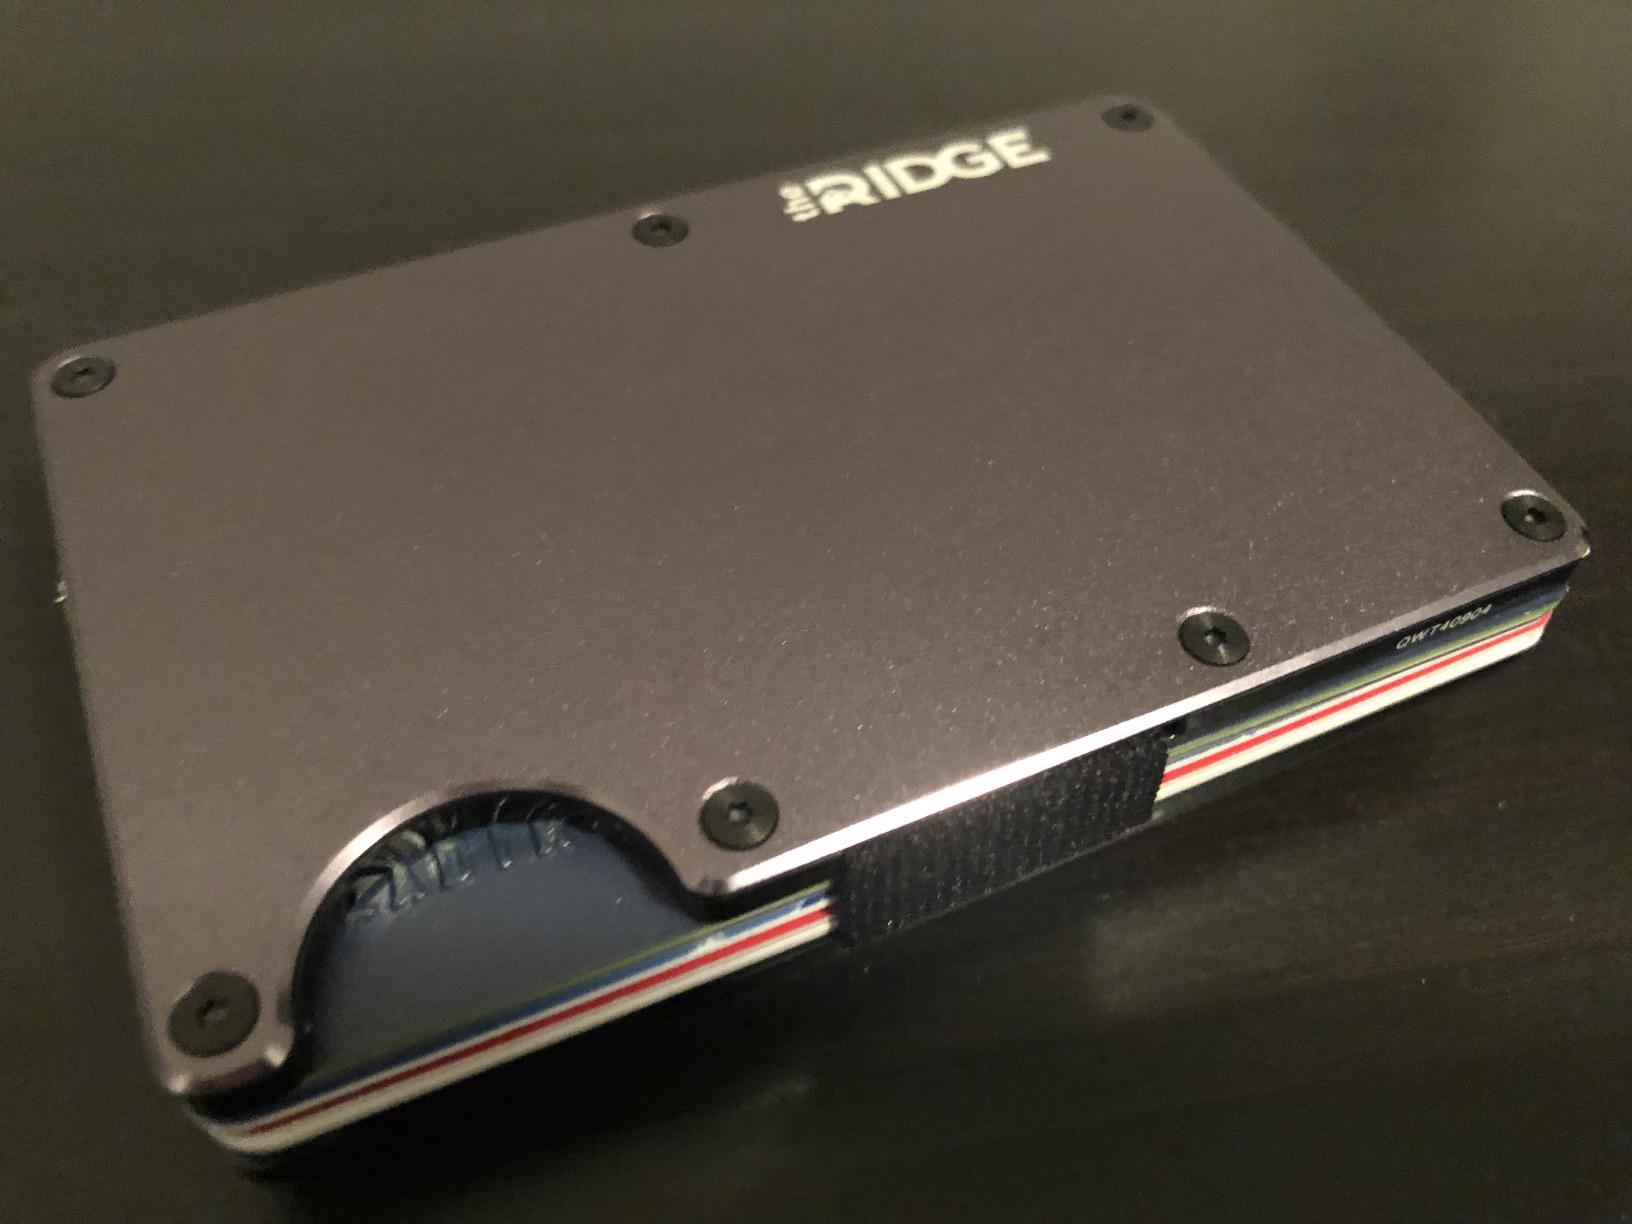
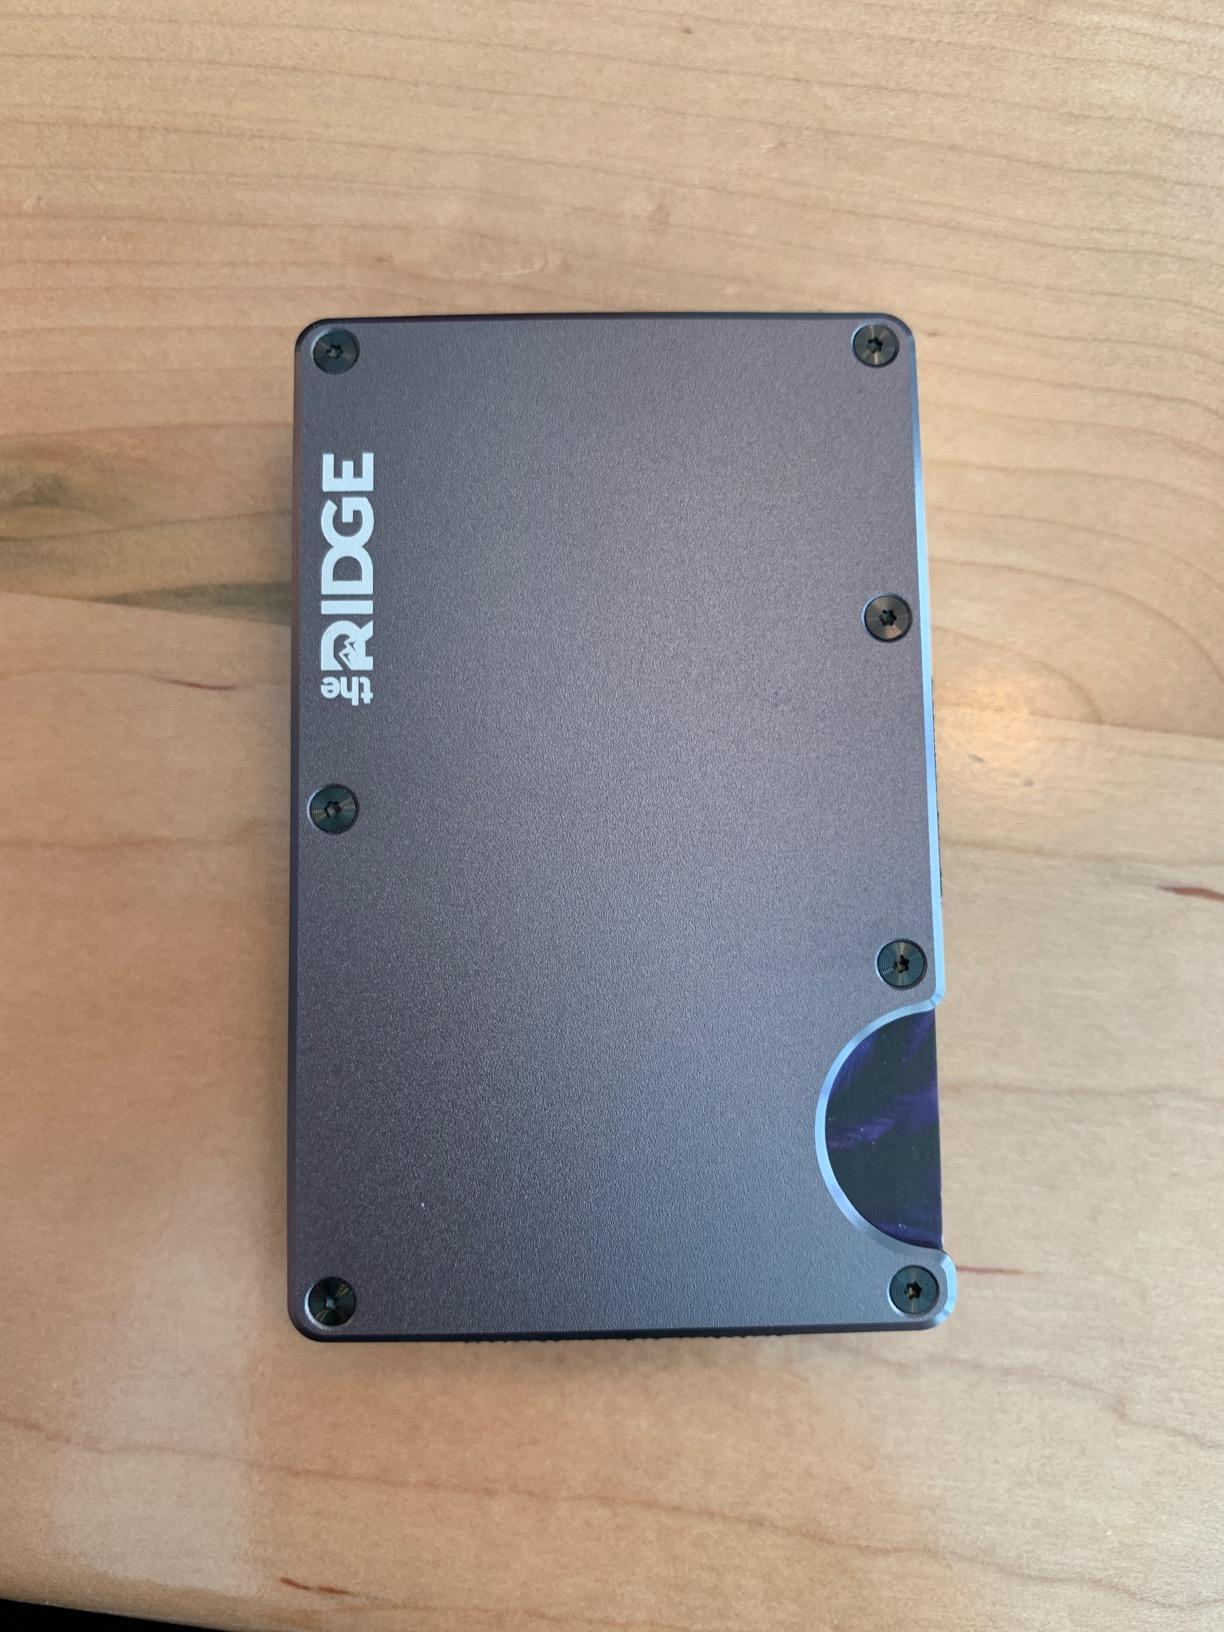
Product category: accessories_wallet
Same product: yes